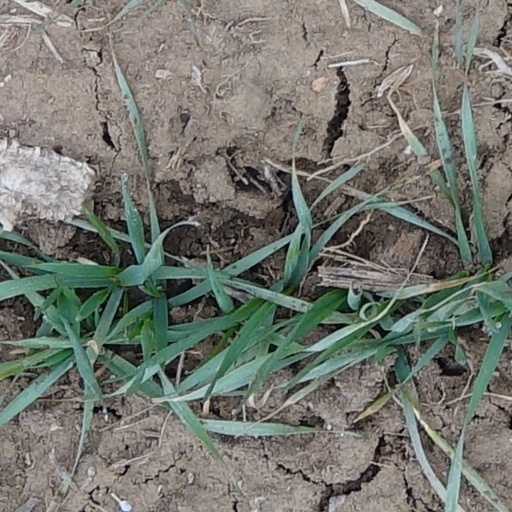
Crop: wheat